Bevo (drink)

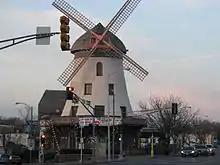
The Bevo Mill, St. Louis, in 2008

The Bevo building, with the Renard character prominently displayed at the corners, still operates as a bottling facility at their main brewery in St. Louis, Missouri. The landmark Bevo Mill, constructed by August Anheuser Busch, Sr. in 1917, was closed in 2009, but reopened in October 2009 under new owners.